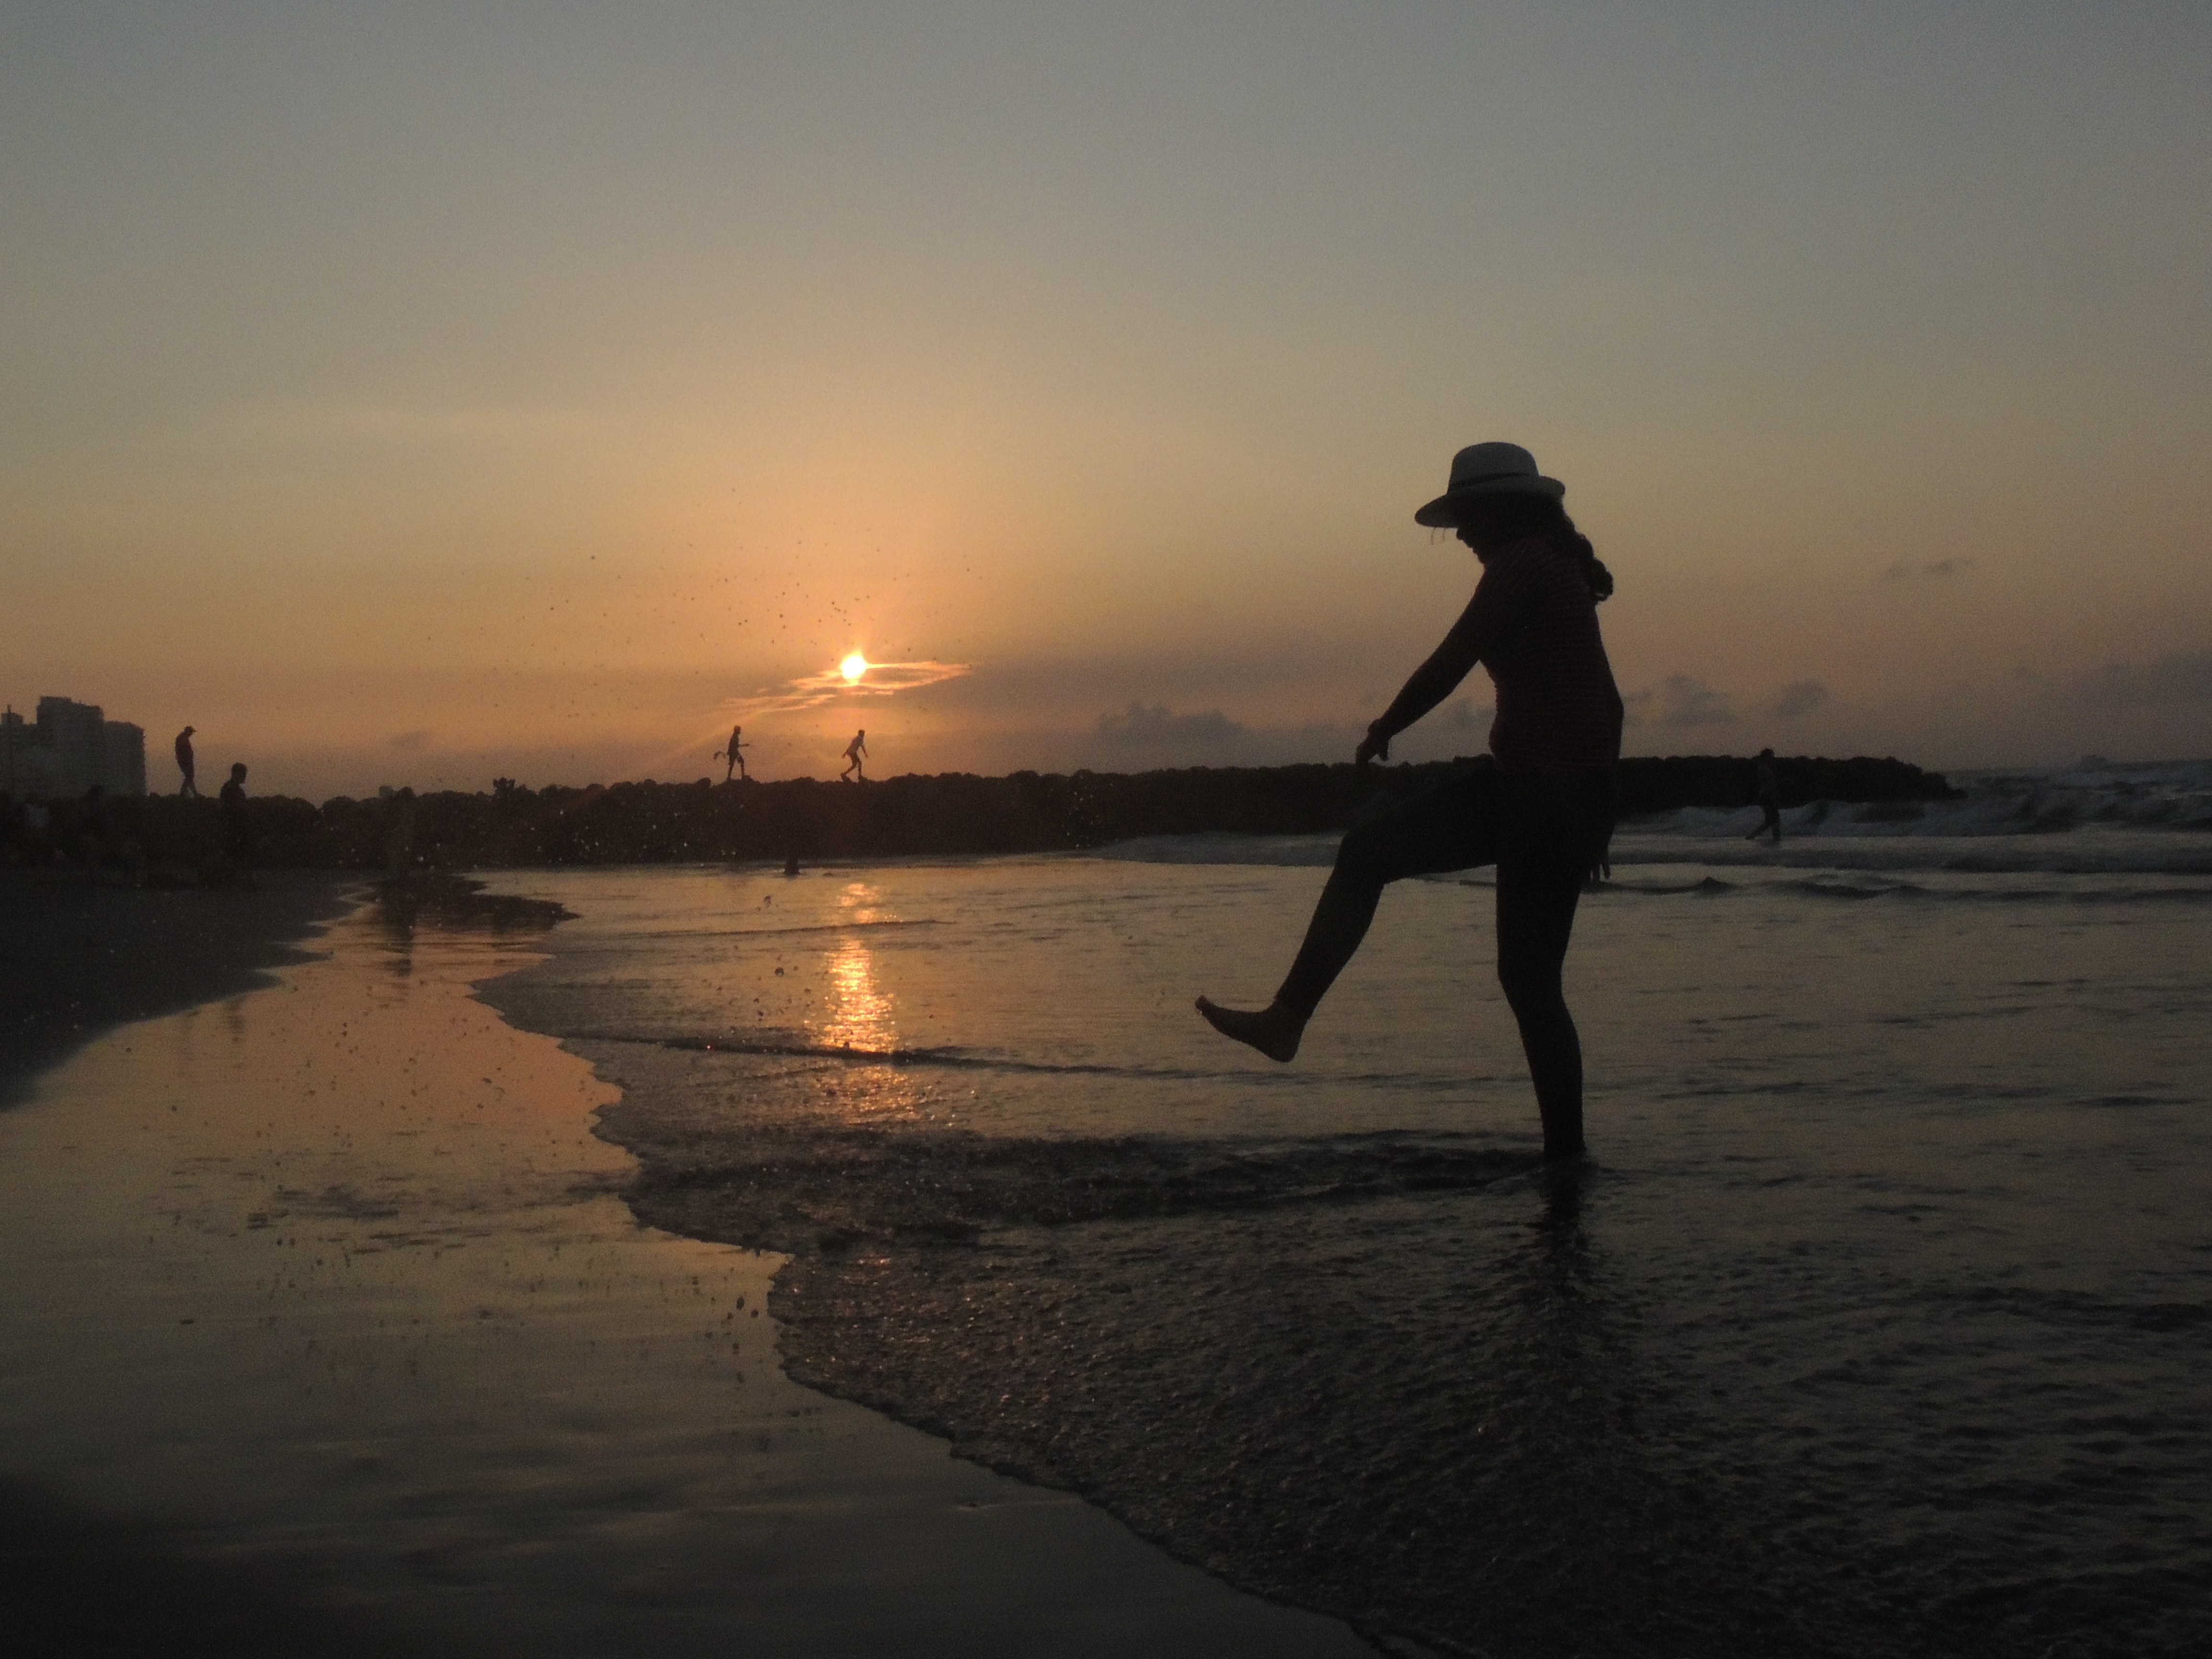
nature, People in nature, water, sky, sunset, backlighting, reflection, standing, evening, morning, sun, sunrise, horizon, calm, silhouette, sea, photography, sunlight, dusk, fun, shadow, cloud, happy, ocean, vacation, wave